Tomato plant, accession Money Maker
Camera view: bottom (45 deg); turntable rotation: 120 degrees
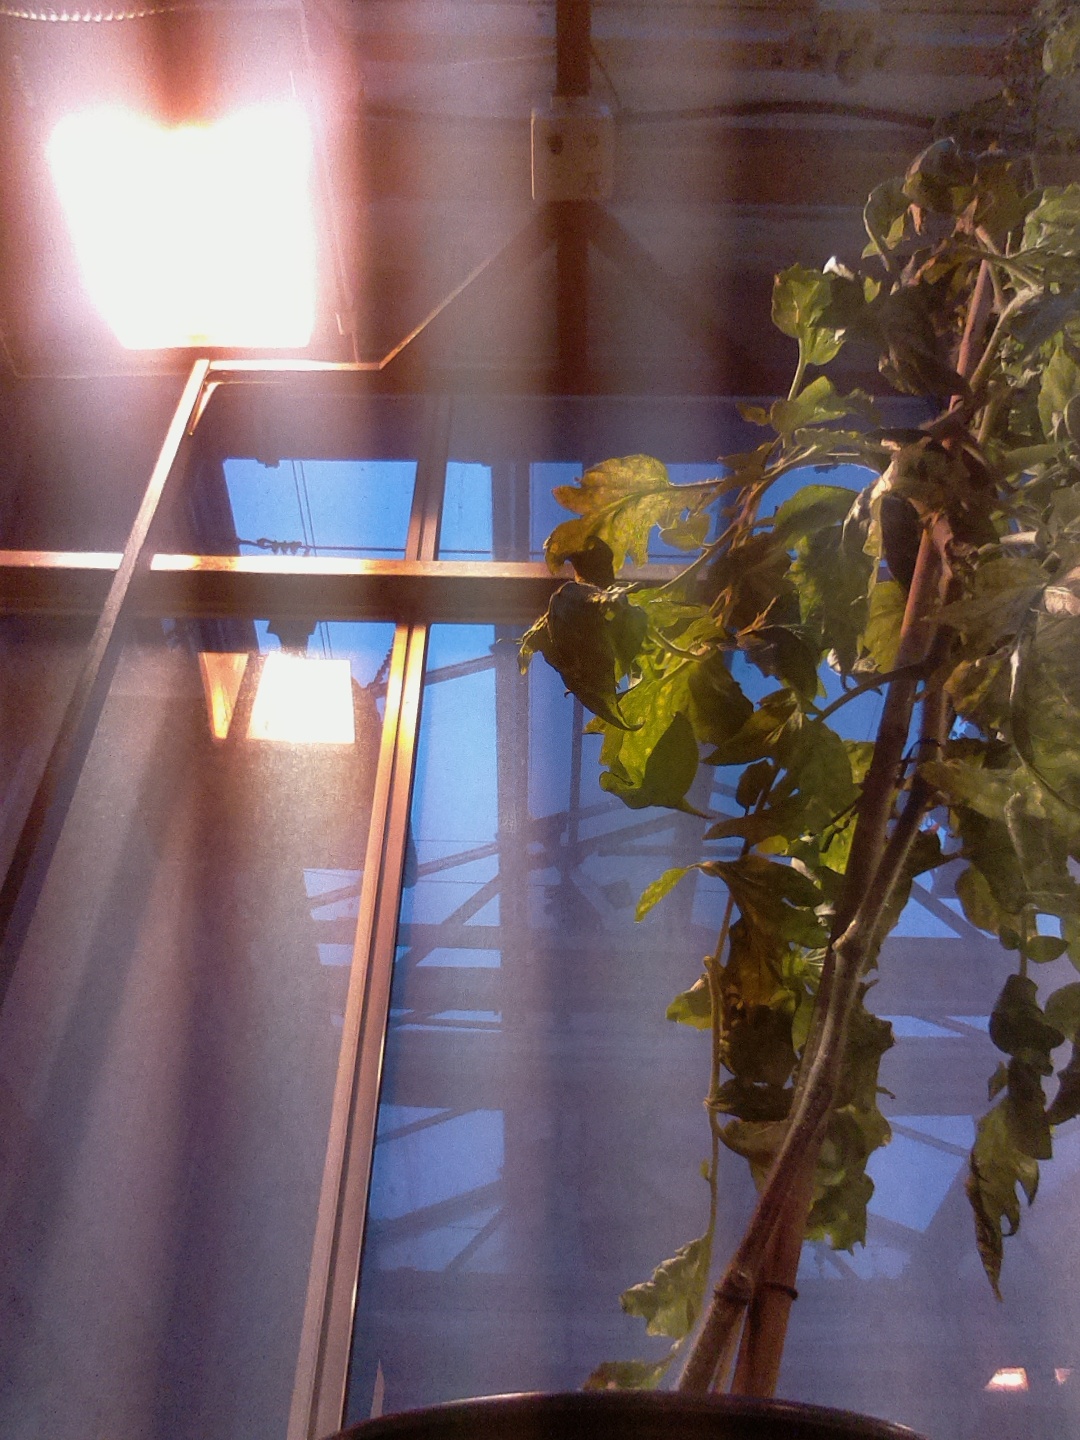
BBCH growth stage 74: 40%-50% of final fruit size